Robert Stanton (architect)

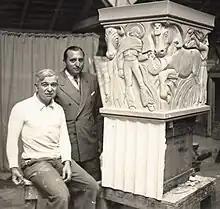
Jo Mora (left) and Robert Stranton (right)

Robert Stanton (1900–1983) was an American architect. A resident of Carmel-by-the-Sea, California, he practiced primarily in the central California coastal region, and was responsible for a variety of eclectic buildings, most notably the Monterey County Court House and the King City Joint Union High School Auditorium, both listed on the National Register of Historic Places. He worked closely with sculptor Joseph Jacinto Mora on several of his projects.